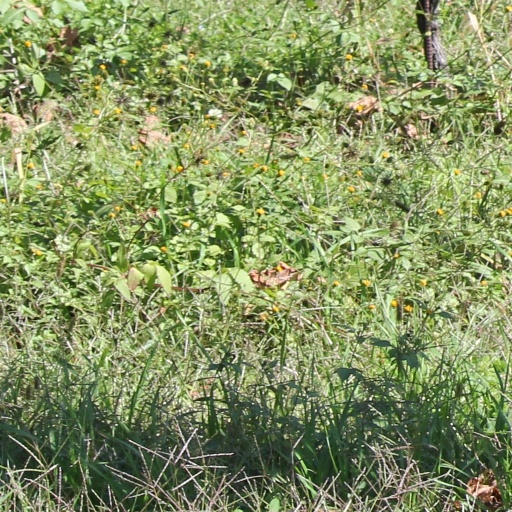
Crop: grape